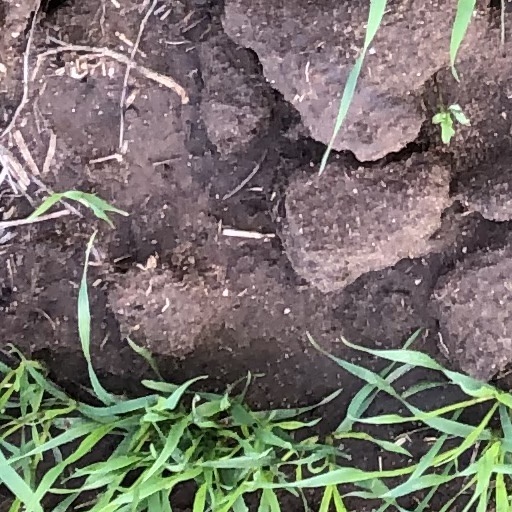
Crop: wheat